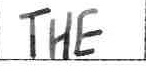
Label: Wizards